Taxi livery

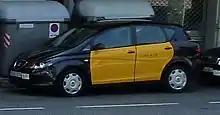
SEAT Altea XL taxi in Barcelona

In Russia some companies are offering a 'luxury' taxi service where taxis are Maybachs and TechArt Magnums (tuned Porsche Cayennes) – but most cabs are operated by more 'conventional' brands, such as Ford Focus or Renault Kangoo in larger cities and Russian makes elsewhere.